Sage Francis

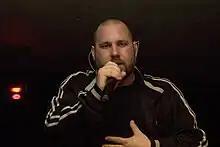
Francis in 2007

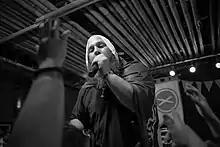
Sage Francis performing at the 2013 Treefort Music Fest

Paul William "Sage" Francis (born November 18, 1976) is an American independent underground rapper from Providence, Rhode Island. He is the founder and CEO of Strange Famous Records.